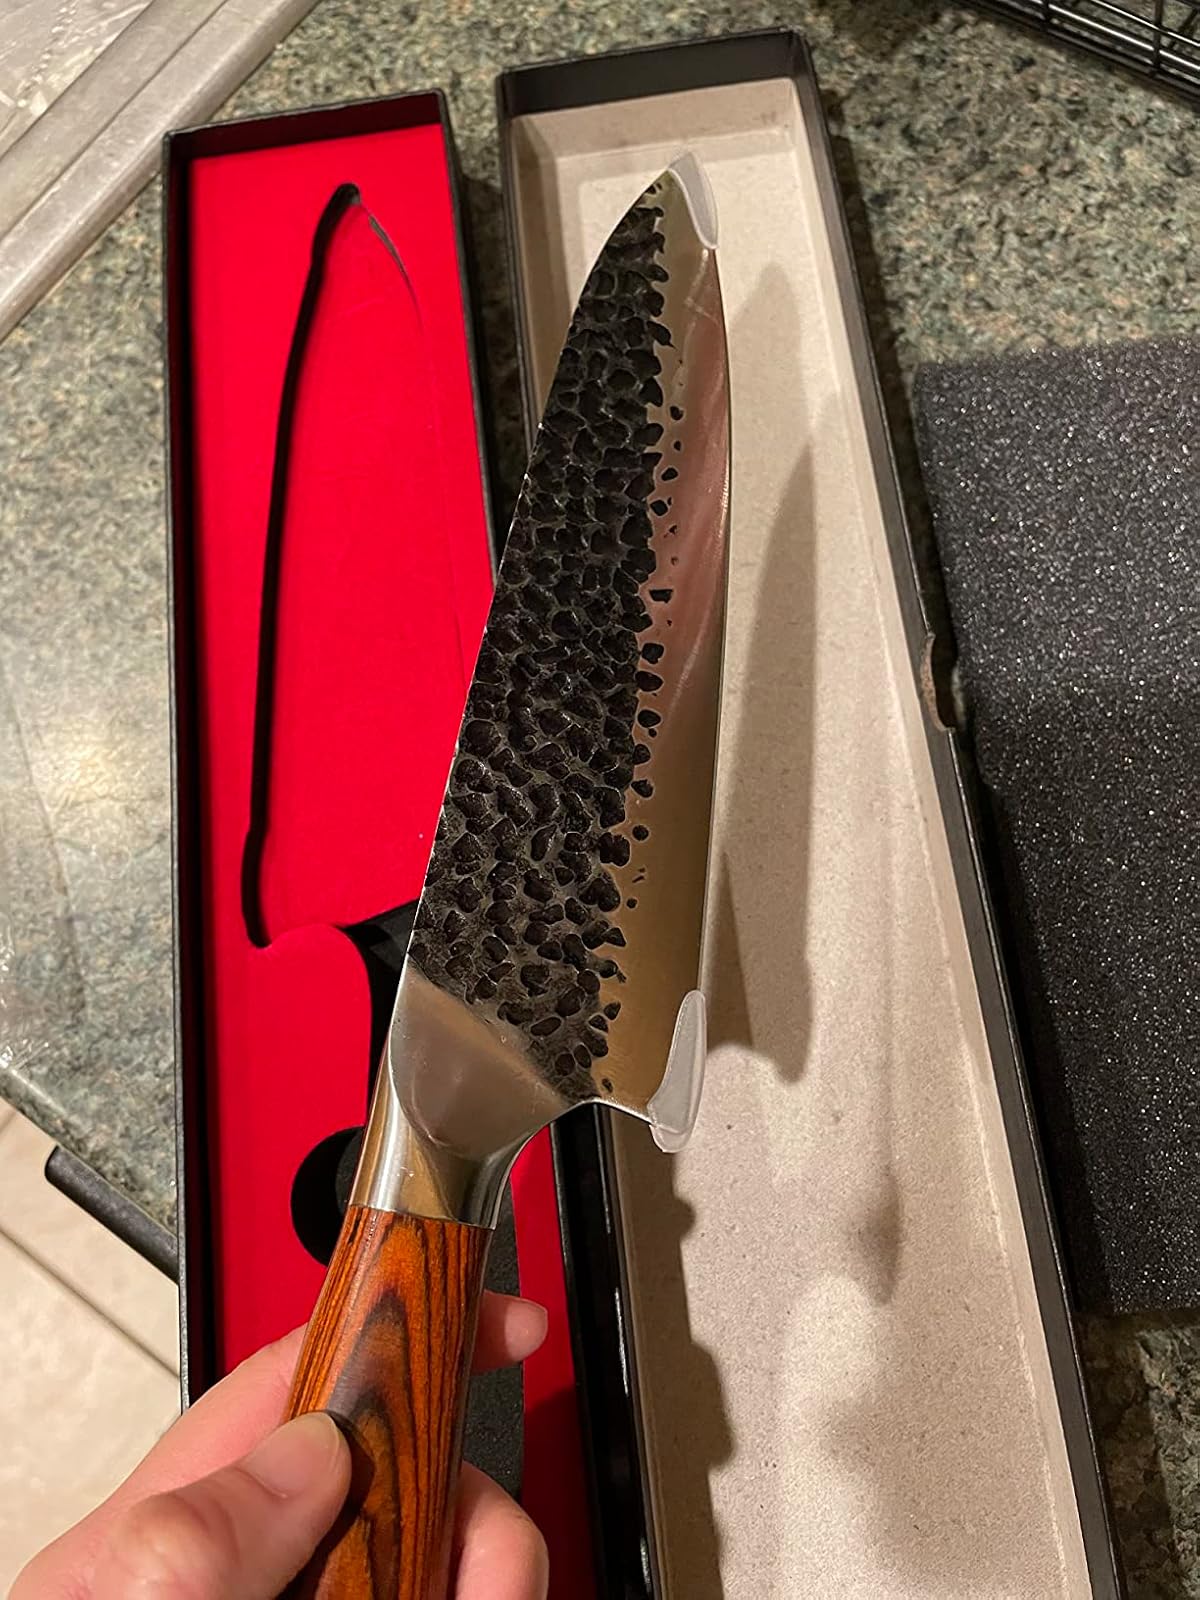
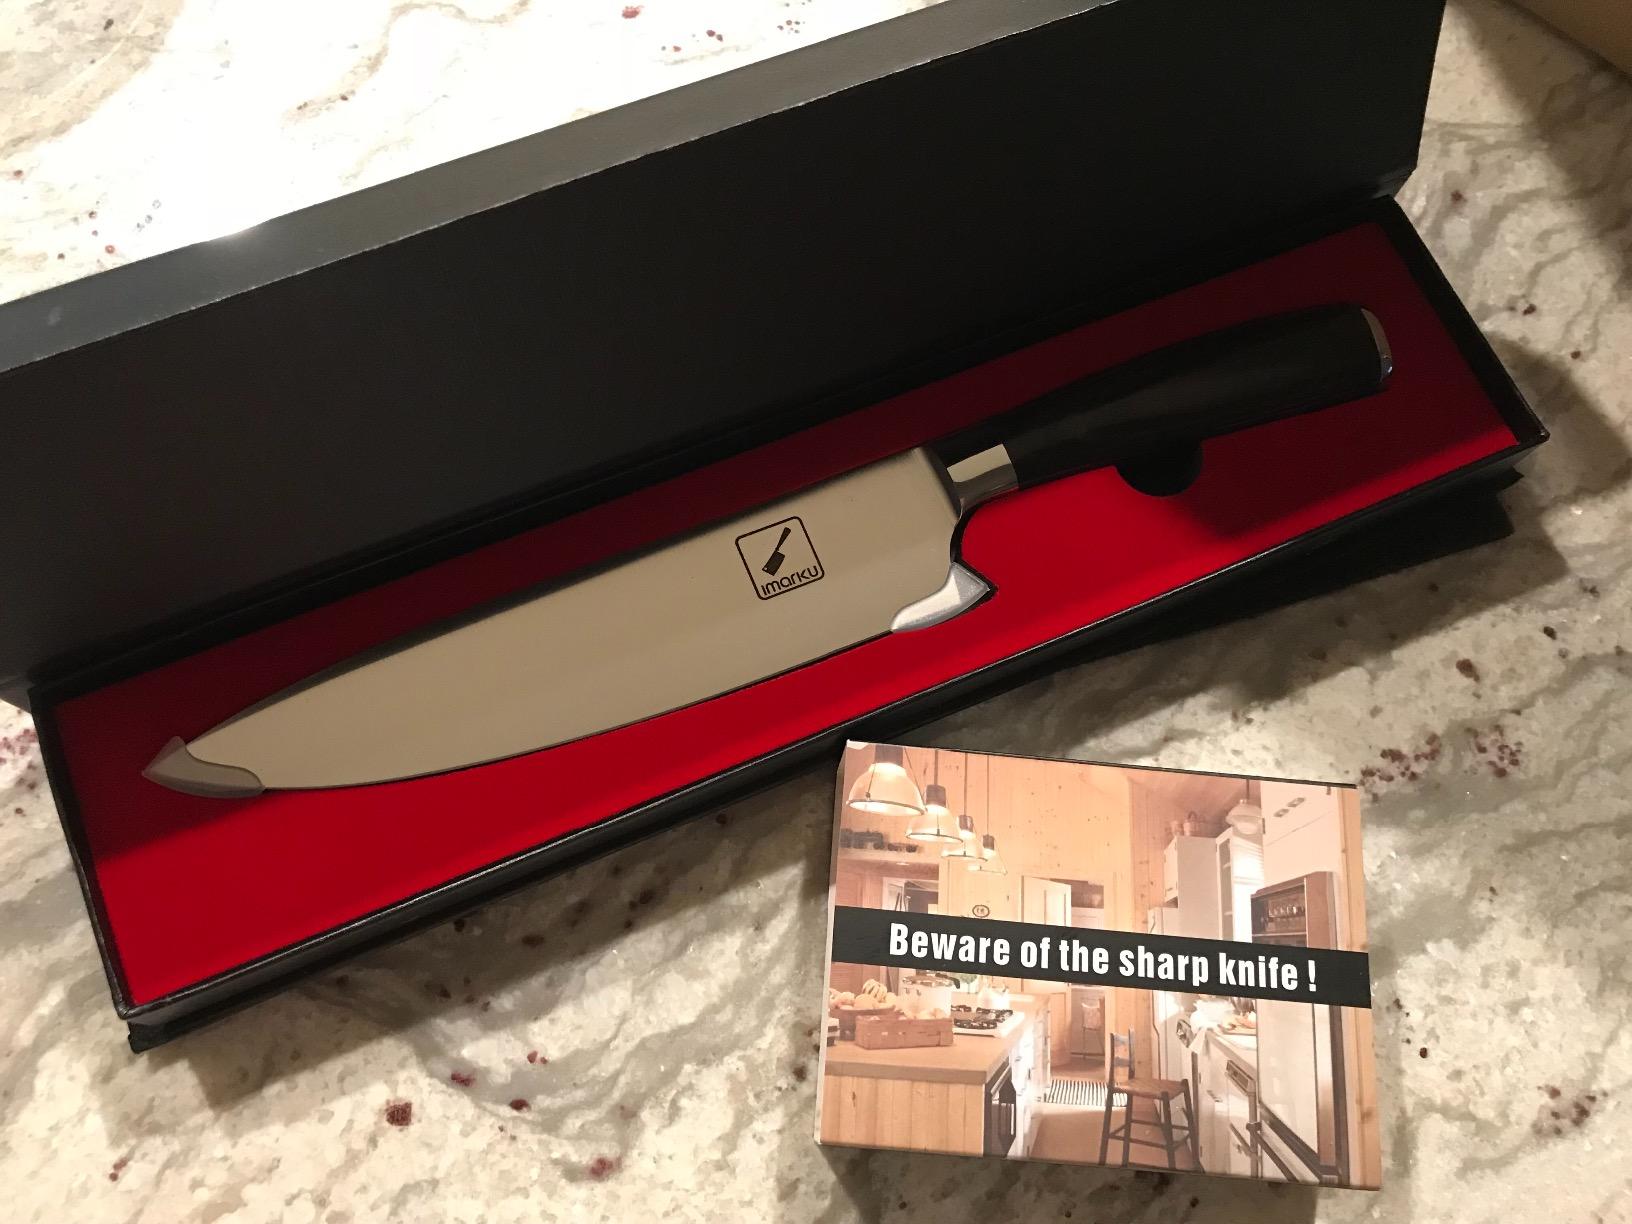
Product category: items_knife
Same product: no